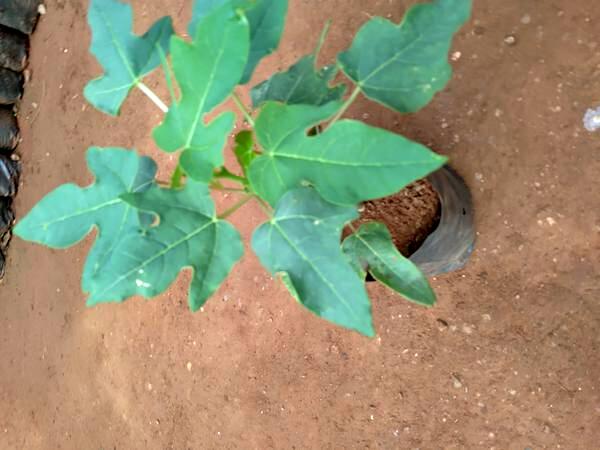
Plant: Pappaya